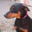
Label: dog